Mountain Strawberries 2

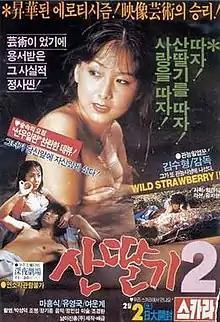
Theatrical poster for "Mountain Strawberries 2" (1985)

Mountain Strawberries 2, also known as "Wild Strawberries 2", is a 1985 South Korean film directed by Kim Su-hyeong. It was the second entry in the "Mountain Strawberries" series.